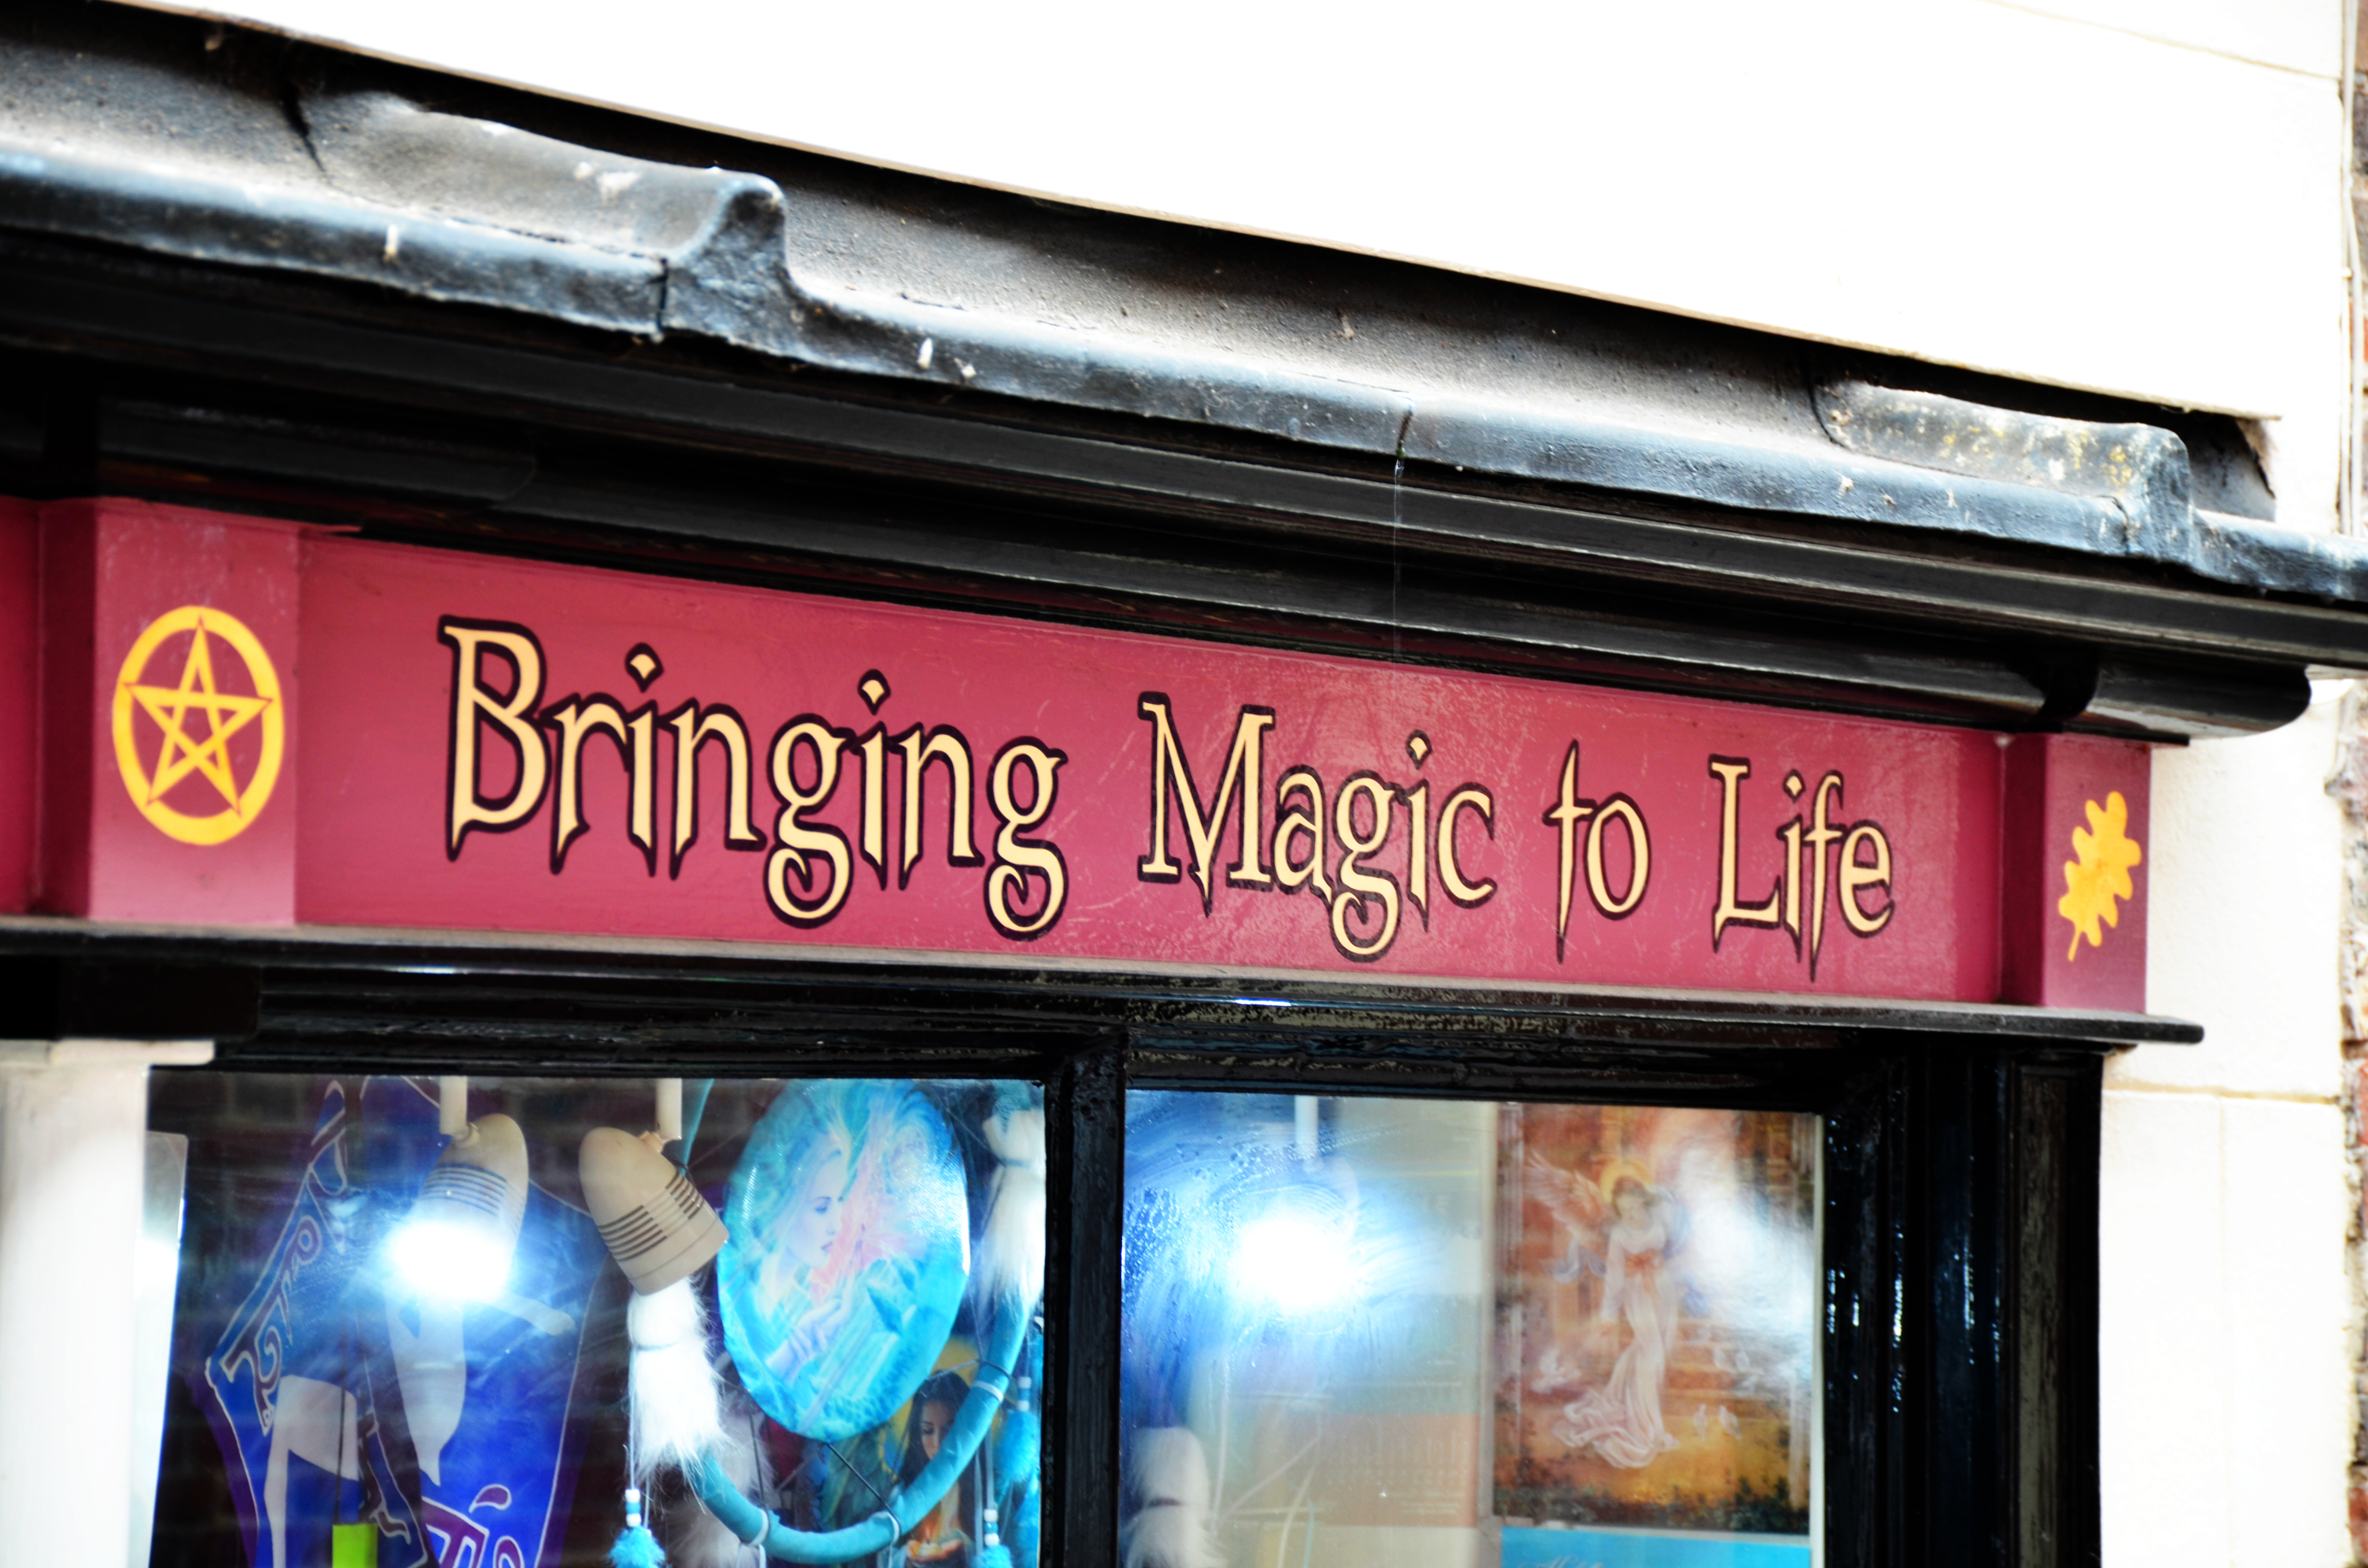
restaurant, advertising, sign, signage, neon sign, free, display device